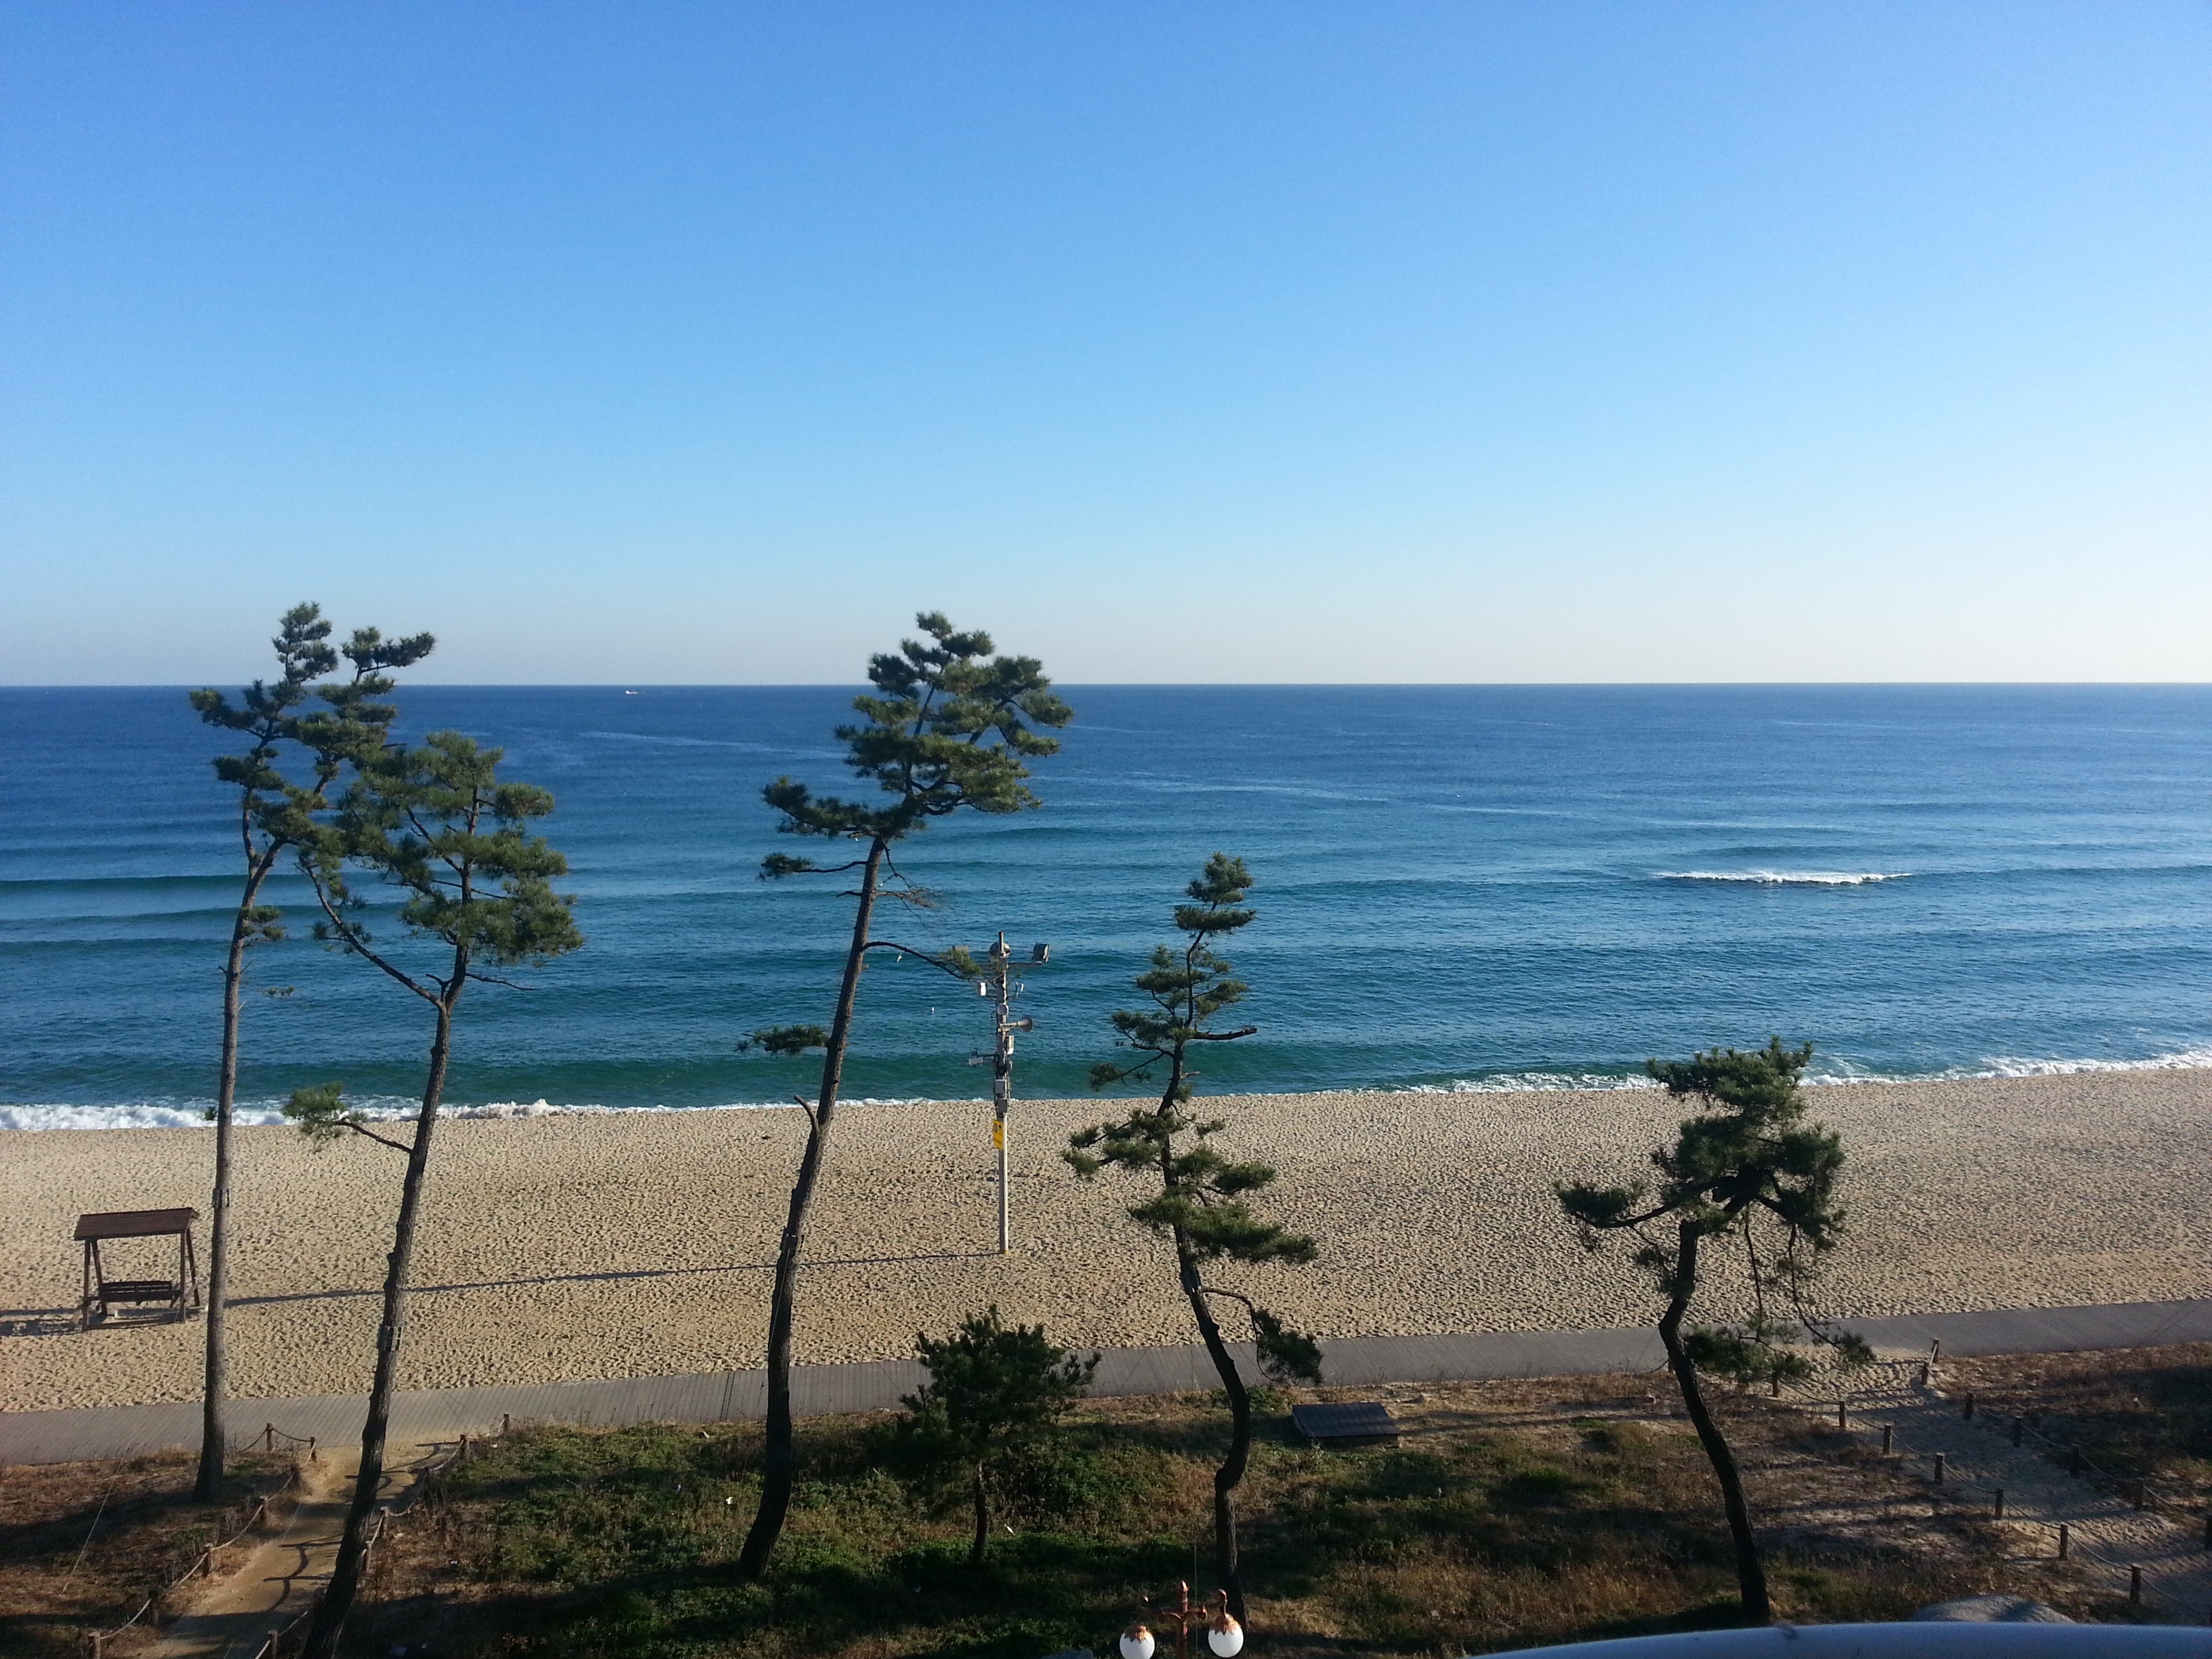
beach, sea, coast, water, sand, ocean, horizon, shore, lake, vacation, cove, bay, island, body of water, cape, japan sea